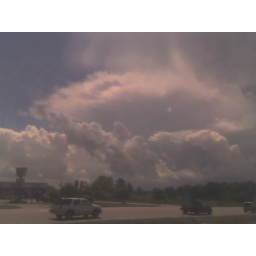
Loverly puffy white cumulus clouds building up all around Shaw AFB